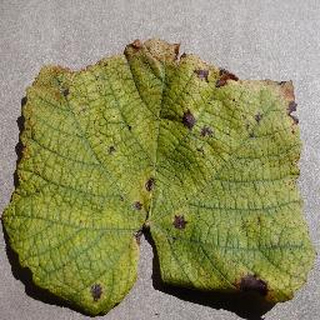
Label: grape_leaf_blight